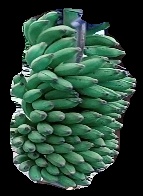
Variety: elakki-bale
Grade: grade1